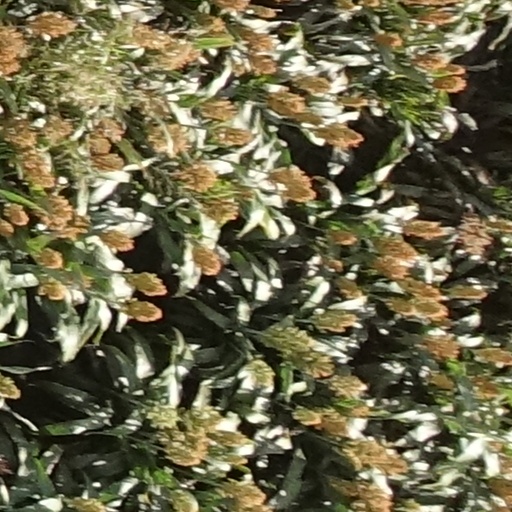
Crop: sorghum